Royall T. Wheeler

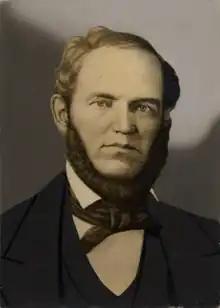

Royall Tyler Wheeler (August 23, 1810 – April 8, 1864), sometimes referred to as Royal Tyler Wheeler, was an American judge who became Chief Justice of the Texas Supreme Court. Between 1857 and 1860, he was the first head of the Baylor Law School. He is the namesake of Wheeler County, Texas, and its county seat.